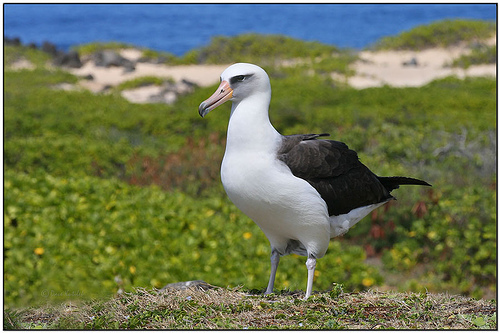
the medium sized bird has black wings and tails, white head and belly, and a yellow downward curved beak.
this is a medium sized white bird with dark gray wings and tail and a yellow beak that curves down at the tip.
the bird has a curved yellow bill, small black eyering and small feet.
a bird with a white and orange bill and dark colored wings.
this large bird has a white body, black wing, and a long hooked bill.
this bird is white with black and has a long, pointy beak.
this bird has a white head, throat belly and breast, and black coverts.
this particular bird has a belly that is white and graya large white bird with black wings, a short tail, white legs, and a long beak with a downward curve.
this bird is white and black in color, and has a orange beak.
Species: Laysan Albatross